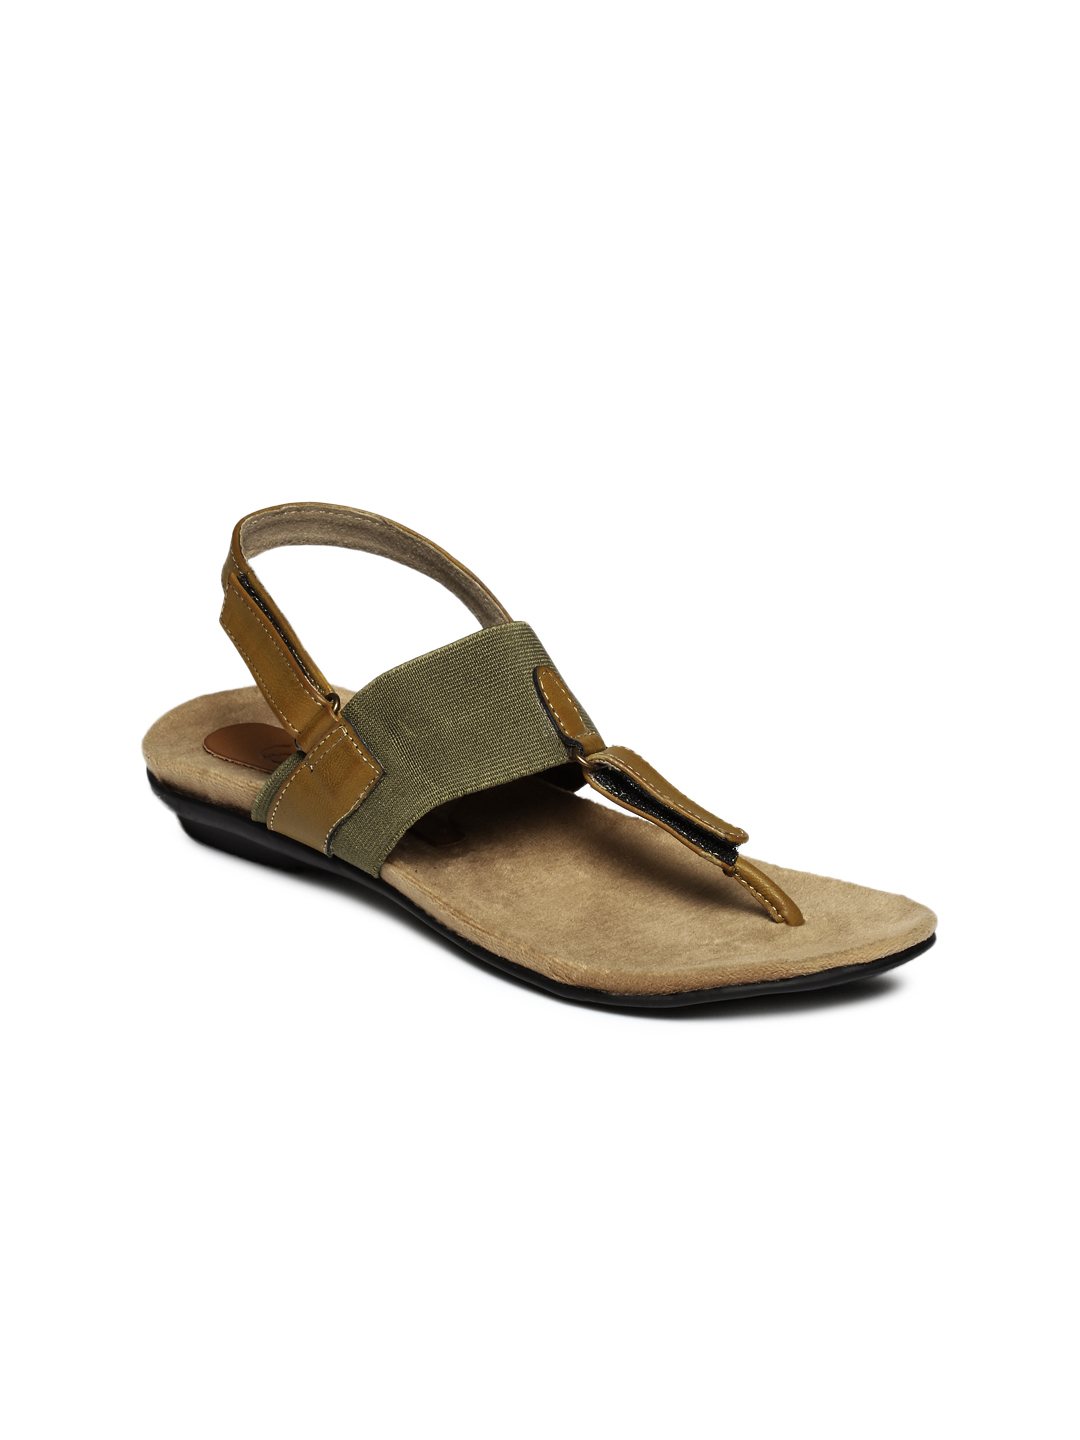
Catwalk Women Brown & Olive Green Flats
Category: Footwear / Shoes / Flats
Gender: Women
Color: Brown
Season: Winter 2015
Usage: Casual